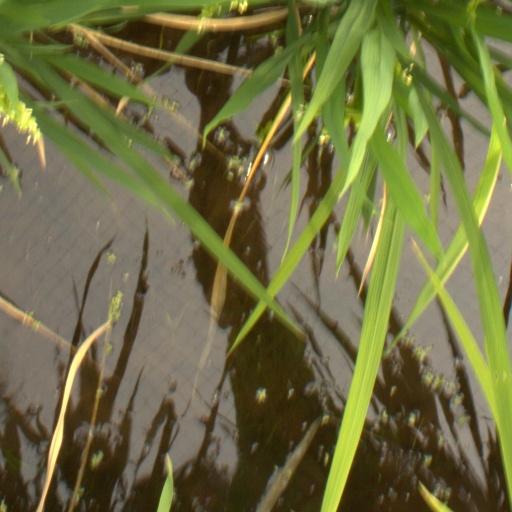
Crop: rice